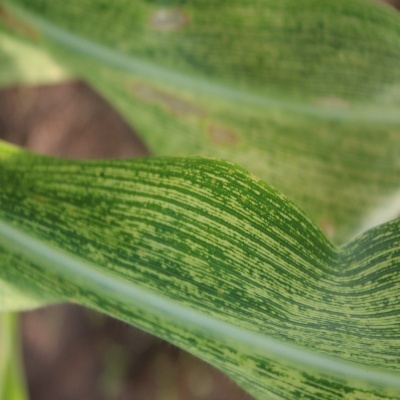
Label: Corn_(Maize)___Maize_Streak_Virus